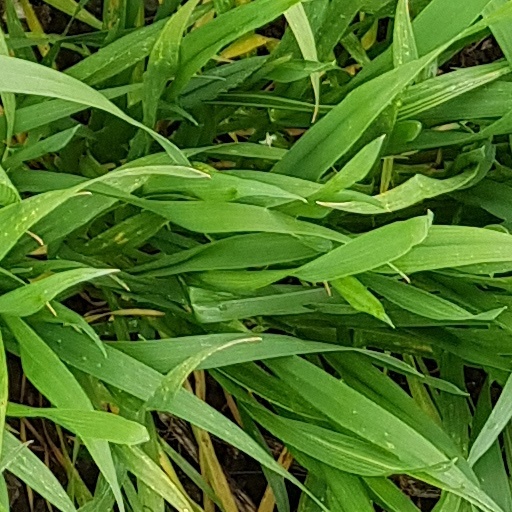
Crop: wheat